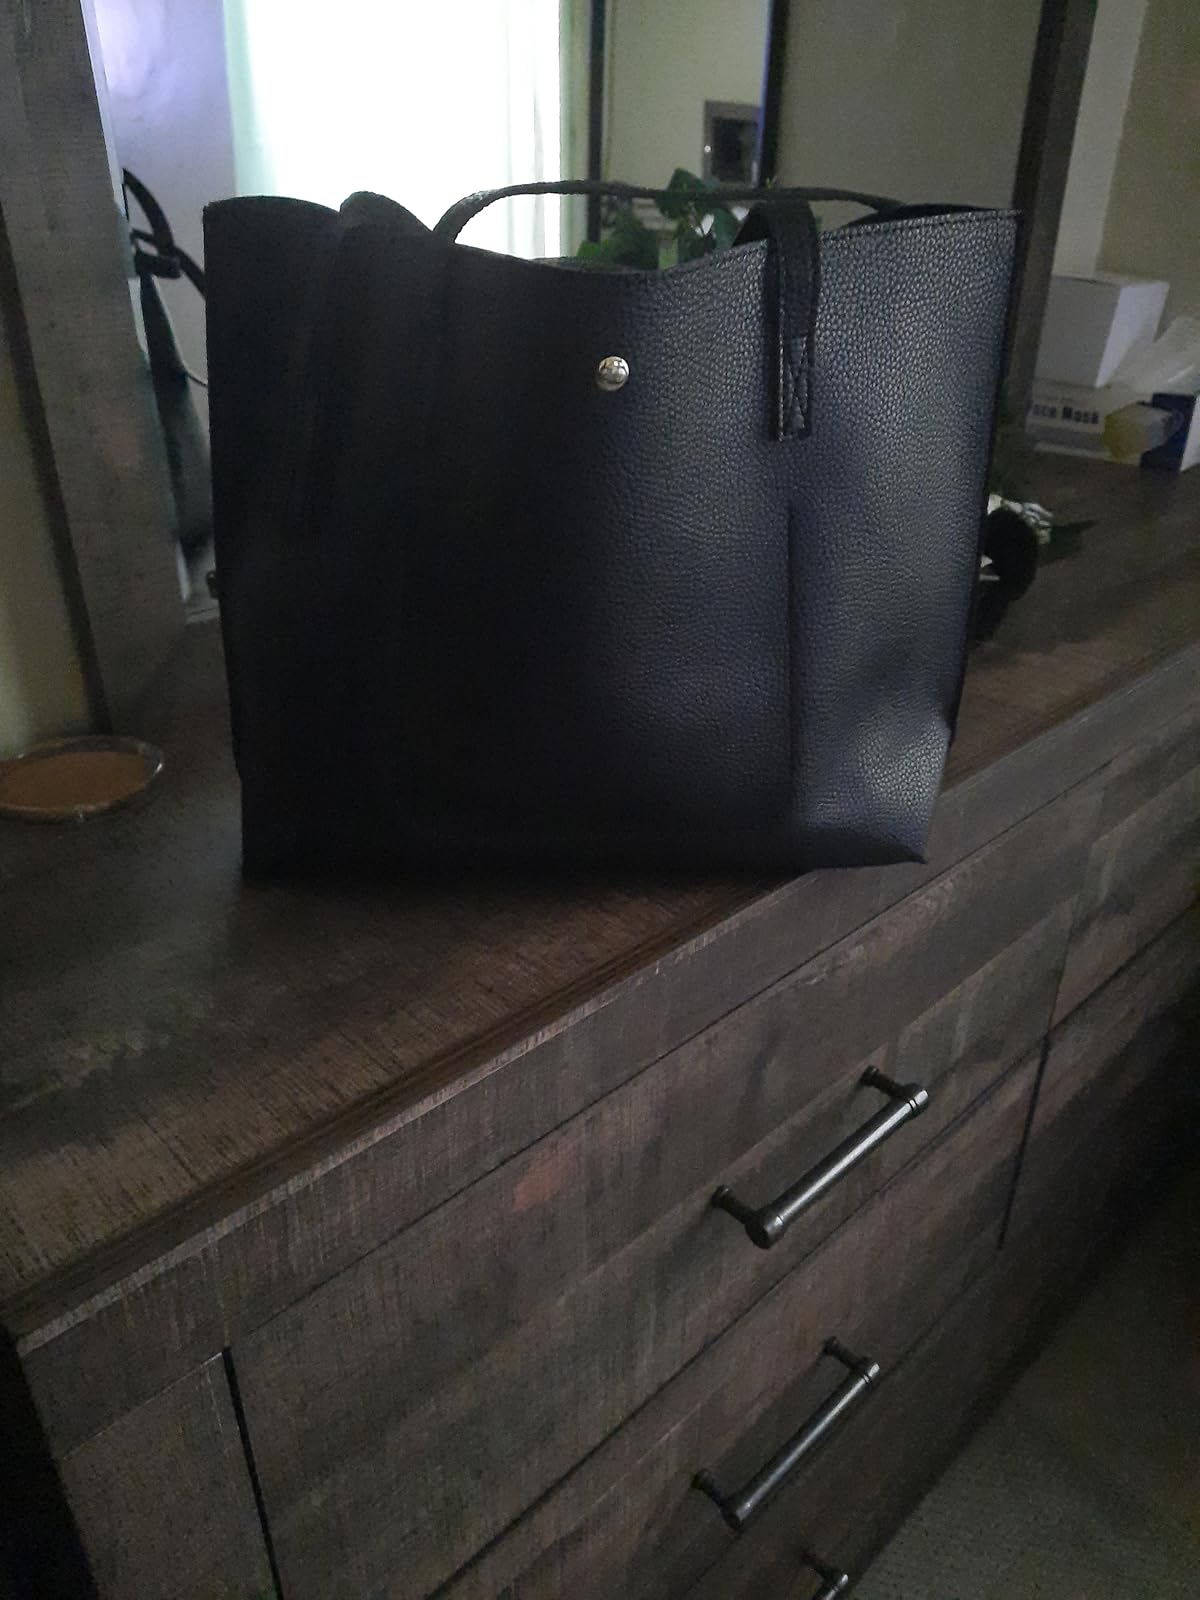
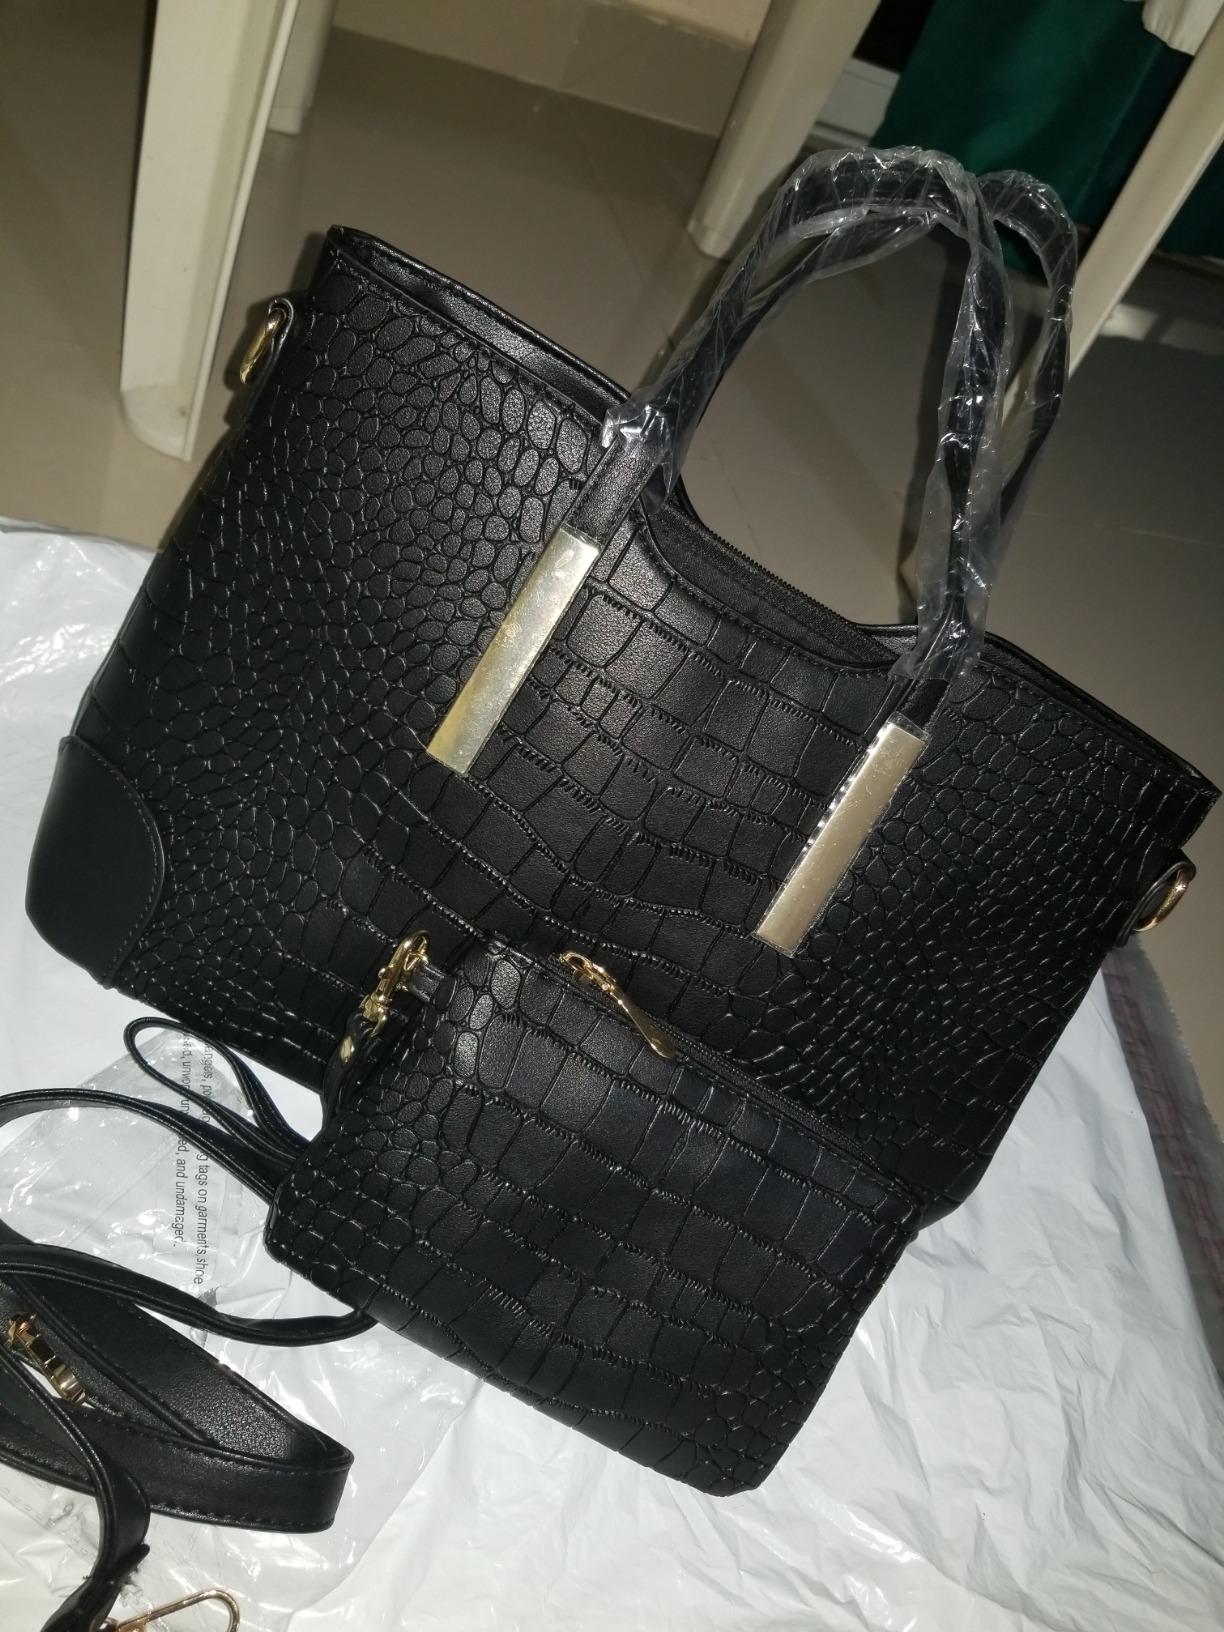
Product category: accessories_handbag
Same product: no